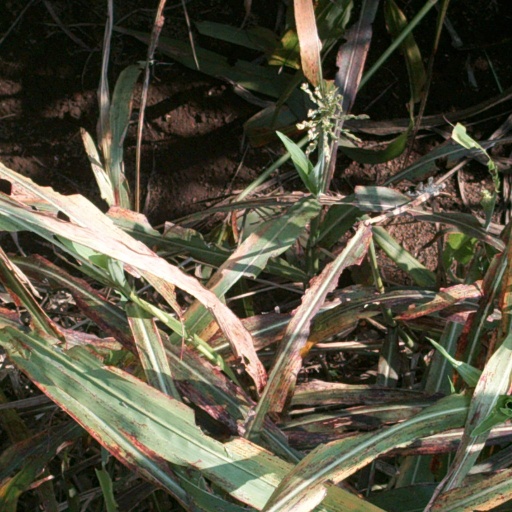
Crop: sorghum